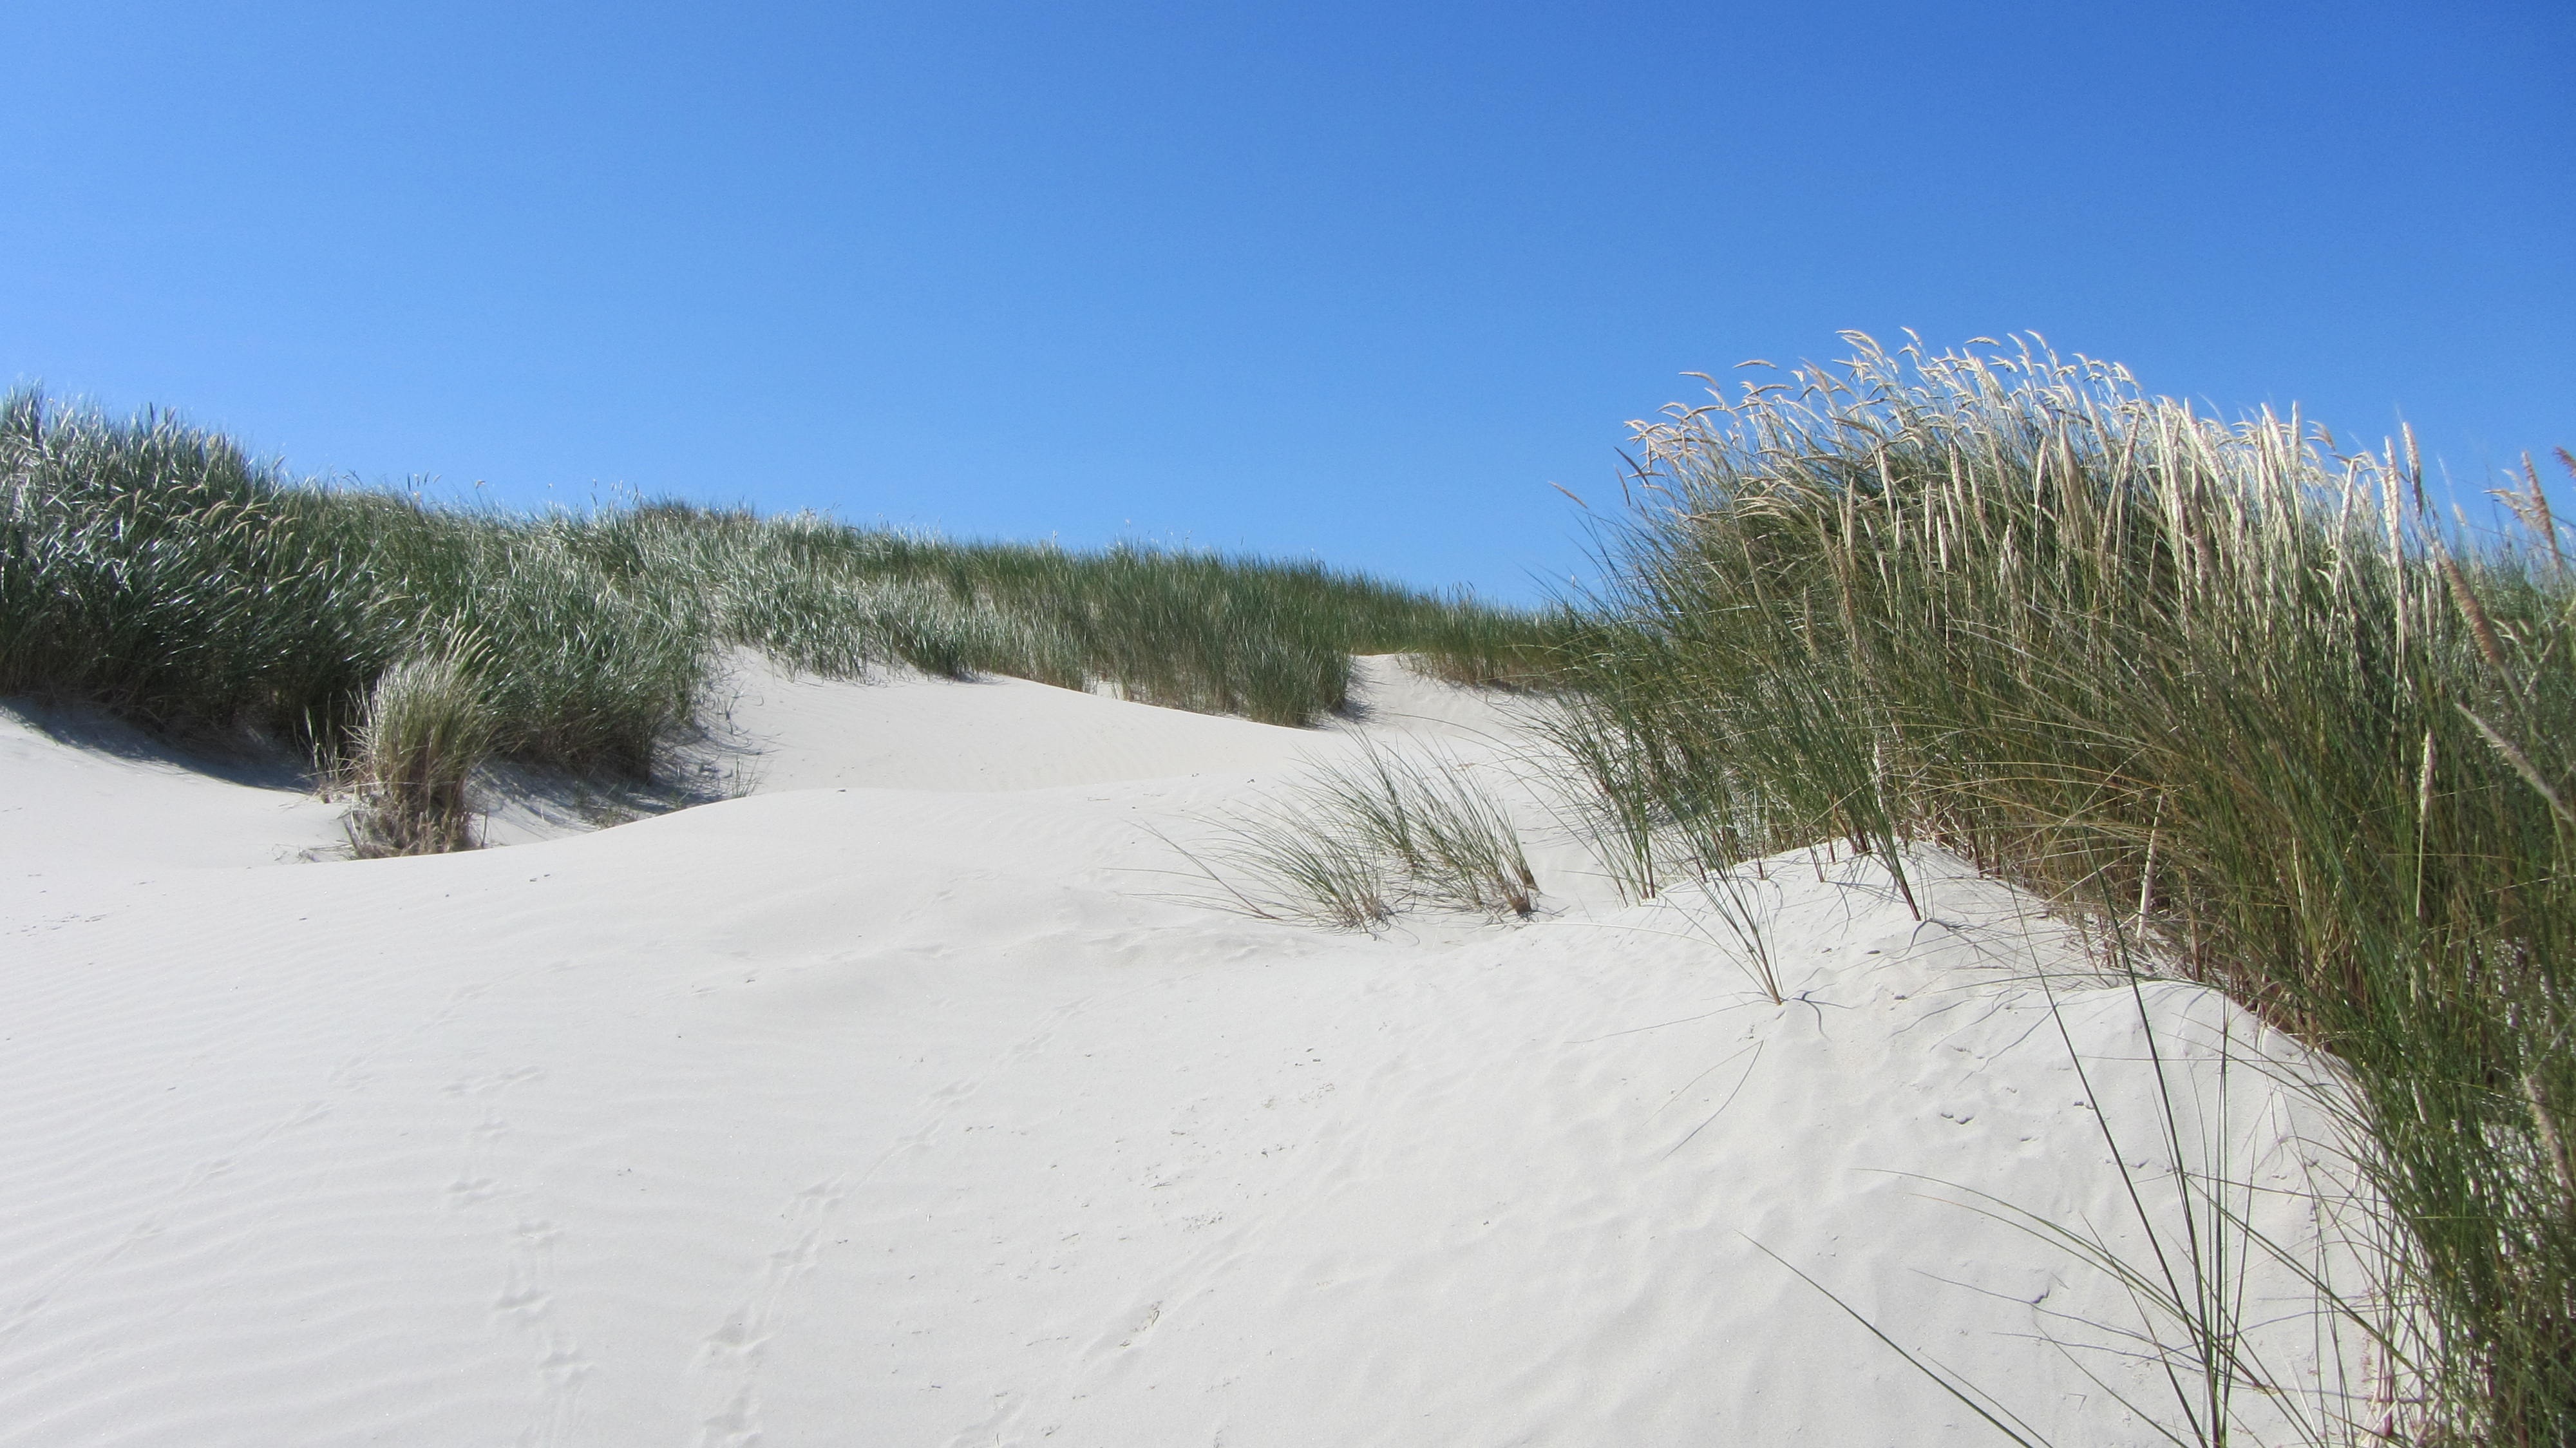
beach, sea, grass, sand, snow, winter, dune, summer, weather, blue, stones, plateau, denmark, habitat, piste, north sea, ecosystem, flotsam, baltic sea, landform, nordfriesland, sand beach, baltrum, beer cans, natural environment, geographical feature, aeolian landform, grass family